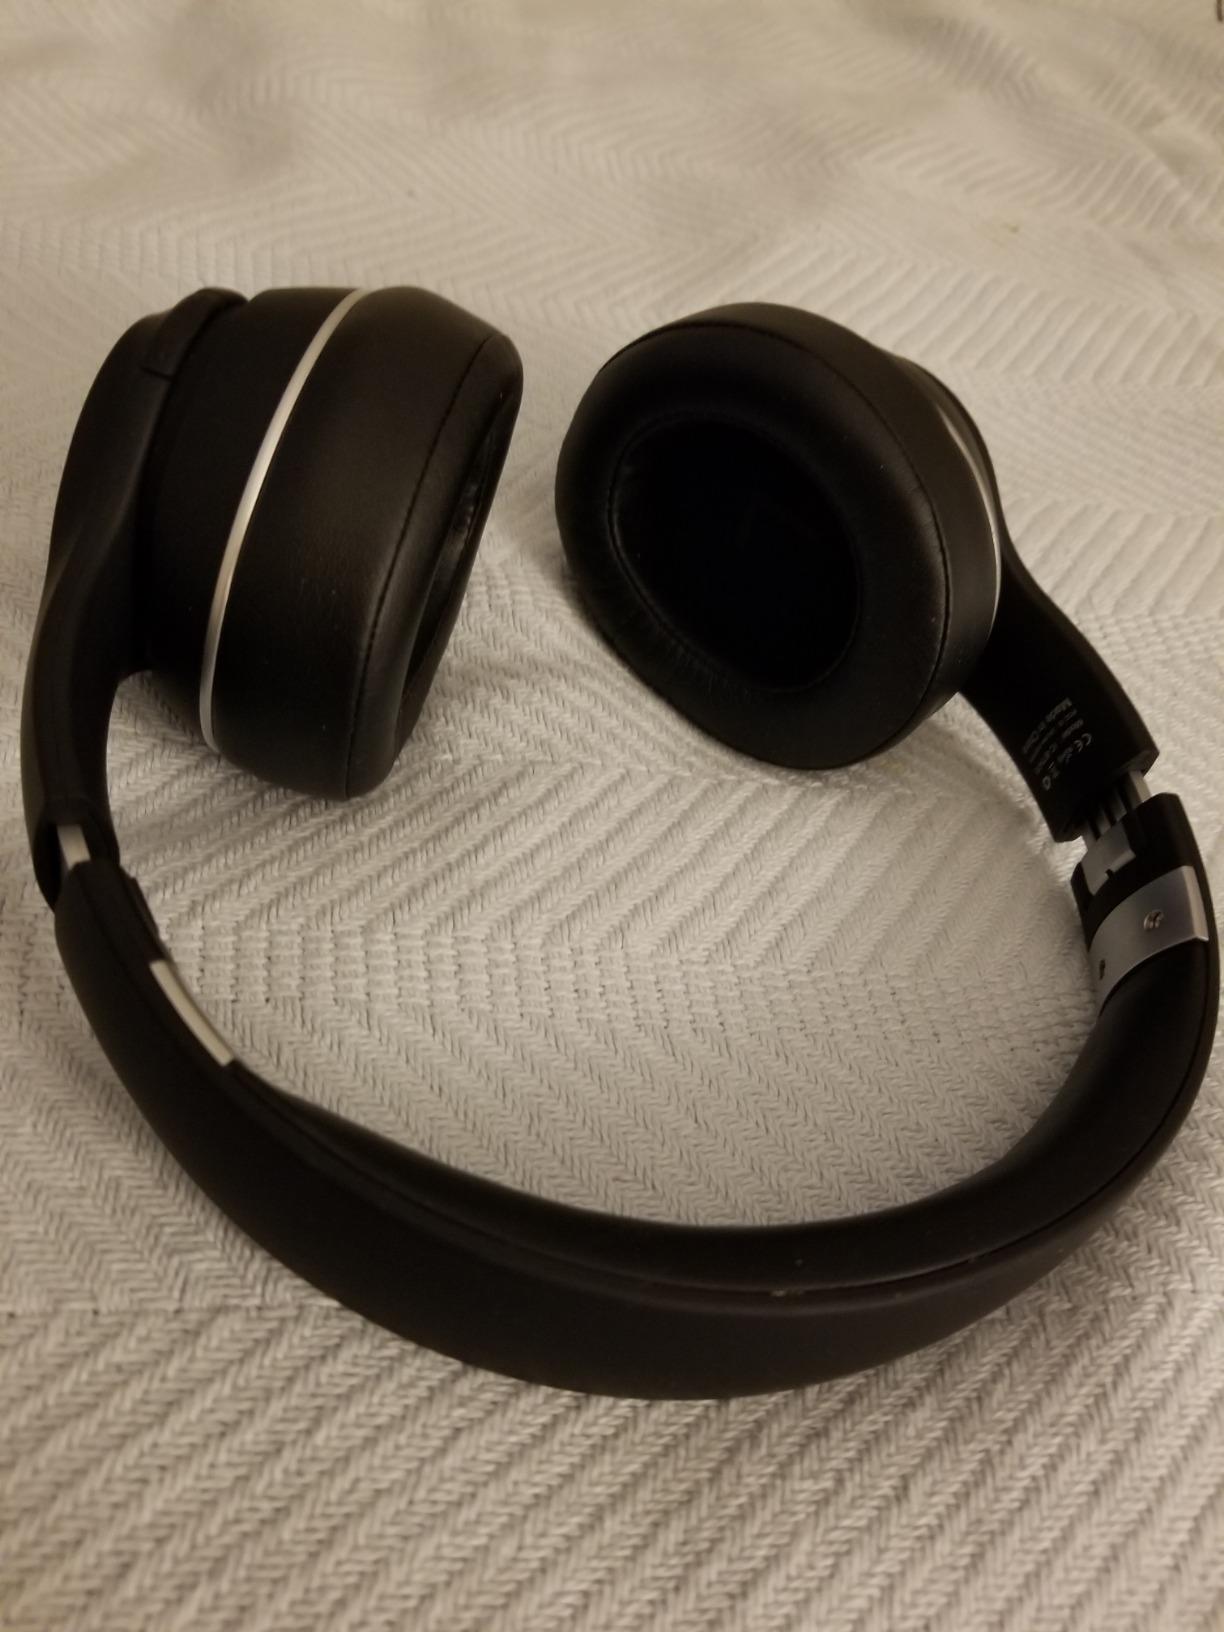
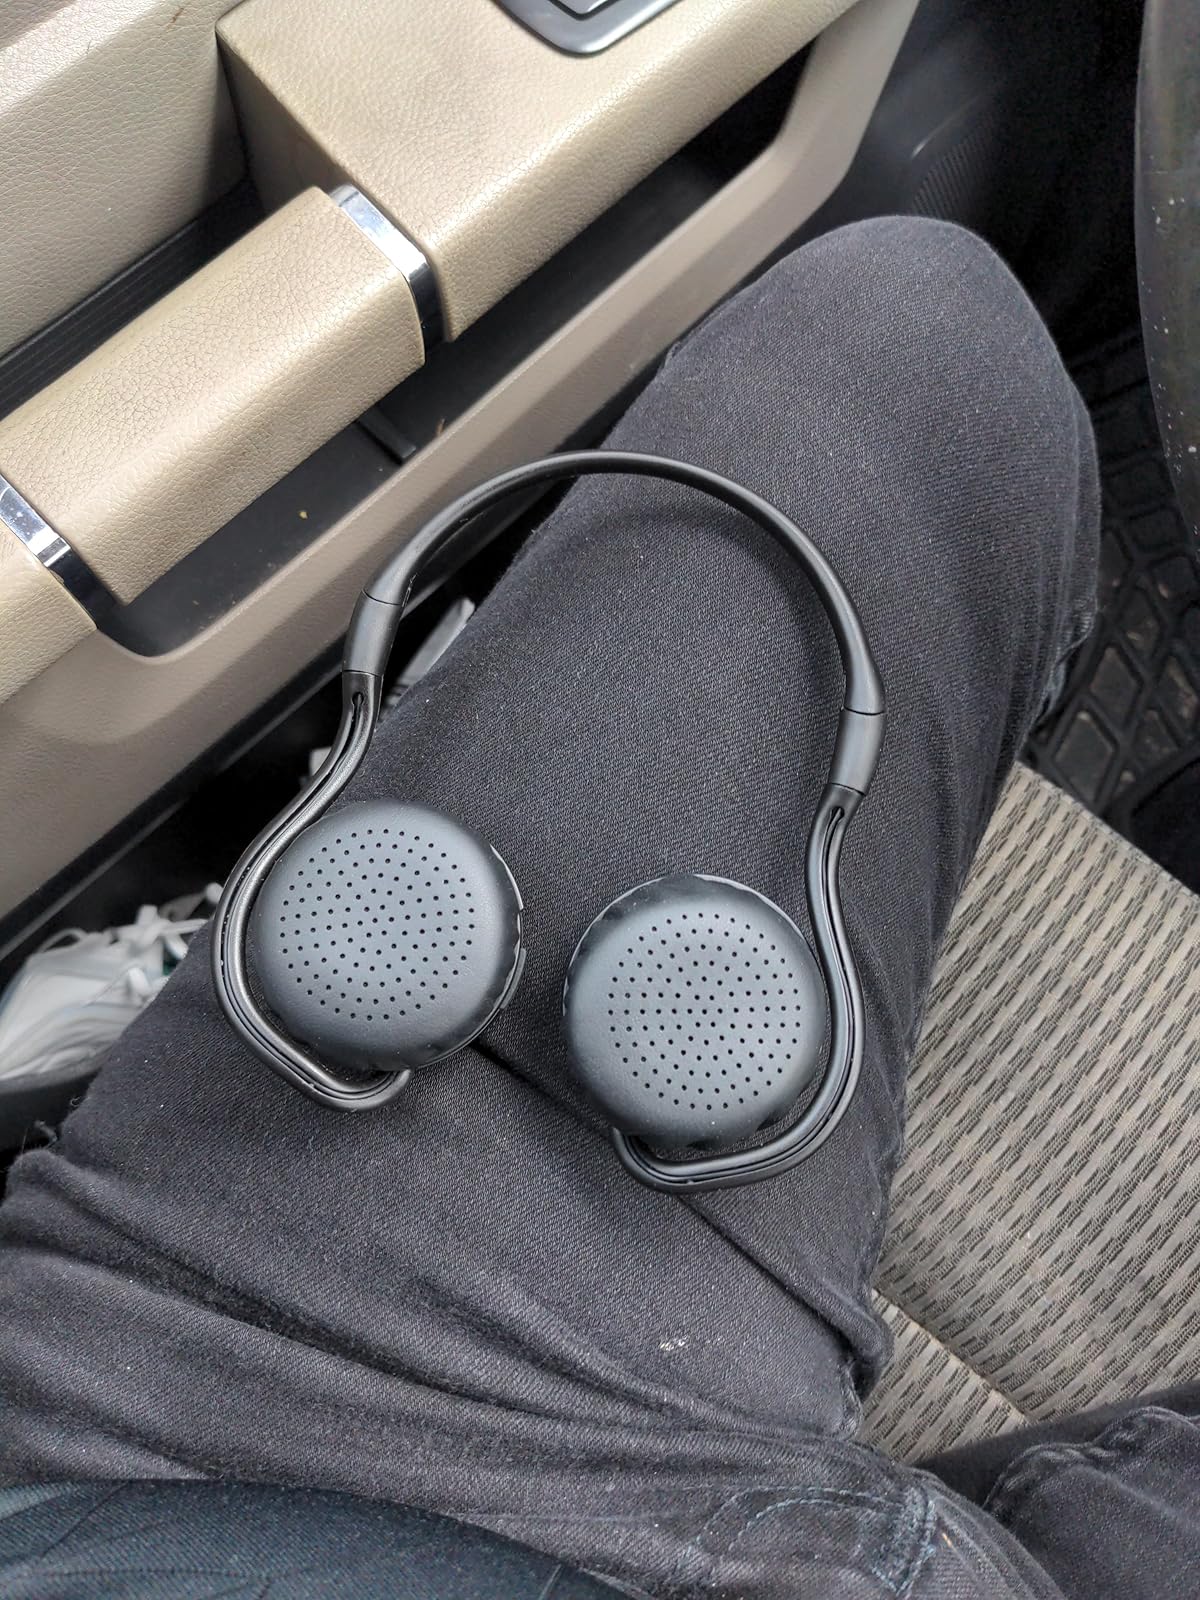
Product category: headphones
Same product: no